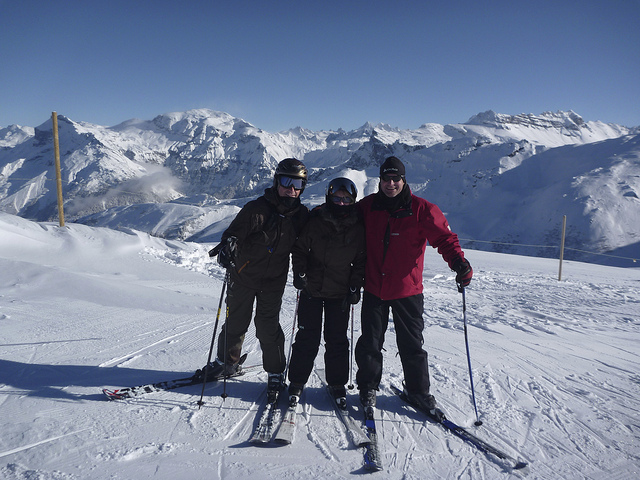
user: Given an image and a question. Answer the question in a short answer. Question: What's the summertime version of this sport? Short Answer:
assistant: water ski